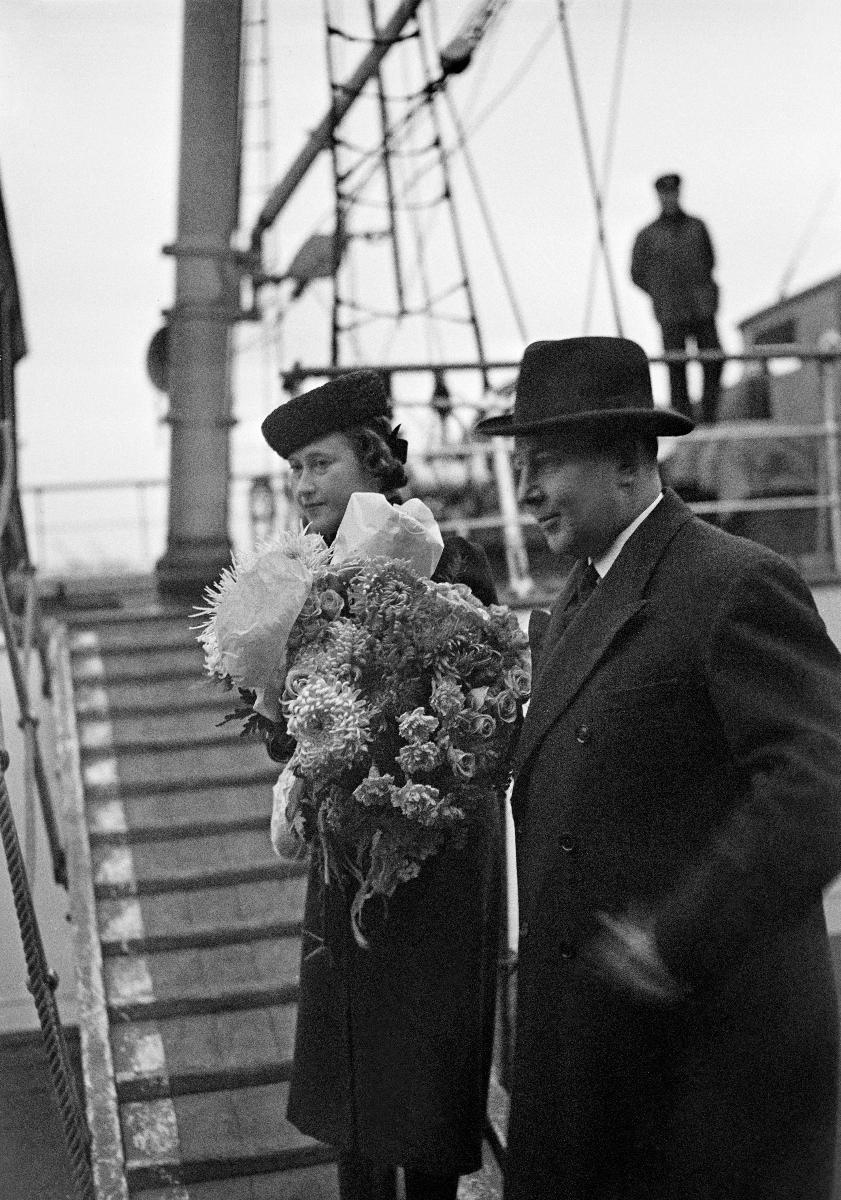
Viron lähettiläs Rudolf Möllerson ja puoliso Henriette Möllerson
Estlands sändebud Rudolf Möllerson och maka Henriette Möllerson; Estonian envoy Rudolf Möllerson and spouse Henriette Möllerson
sisällön kuvaus: Viron lähettiläs Rudolf Möllerson ja puoliso Henriette Möllerson lähtevät Suomesta 28.11.1939. content description: Estonian envoy Rudolf Möllerson and his spouse Henriette Möllerson leave Finland 28.11.1939. innehållsbeskrivning: Estlands sändebud Rudolf Möllerson och makan Henriette Möllerson avreser från Finland 28.11.1939.
Kuvaaja: Sundström, Hugo, kuvaaja
Vuosi: 1939
Paikka: Suomi, Uusimaa, Helsinki
Aiheet: Möllerson, Rudolf; HBL; henkilöt; diplomaatit; virolaiset; persons; diplomats; Estonians; politics; estonian diplomats; personer (individer); diplomater; ester; politik; personer; estniska diplomater